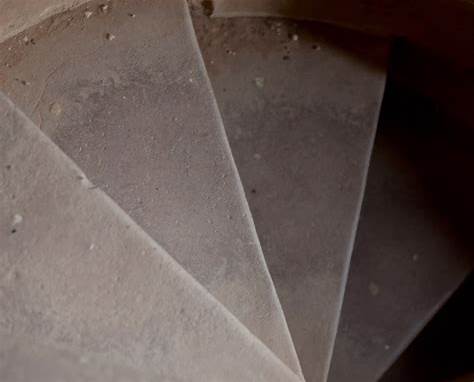
Waste category: paper